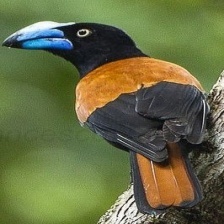
Species: HELMET VANGA
Scientific name: EURYCEROS PREVOSTII